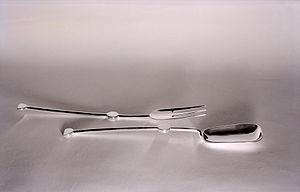
Gio Ponti est un architecte, designer, peintre, auteur, enseignant et directeur de publications italien.